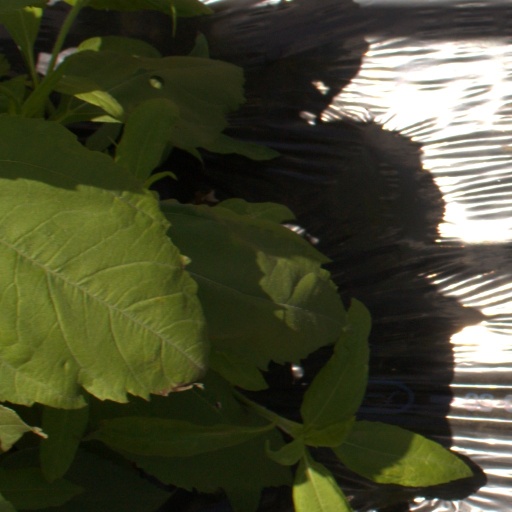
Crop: Jerusalem artichoke